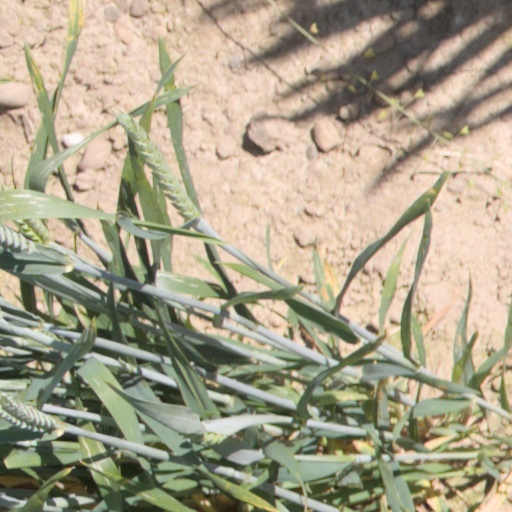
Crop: wheat